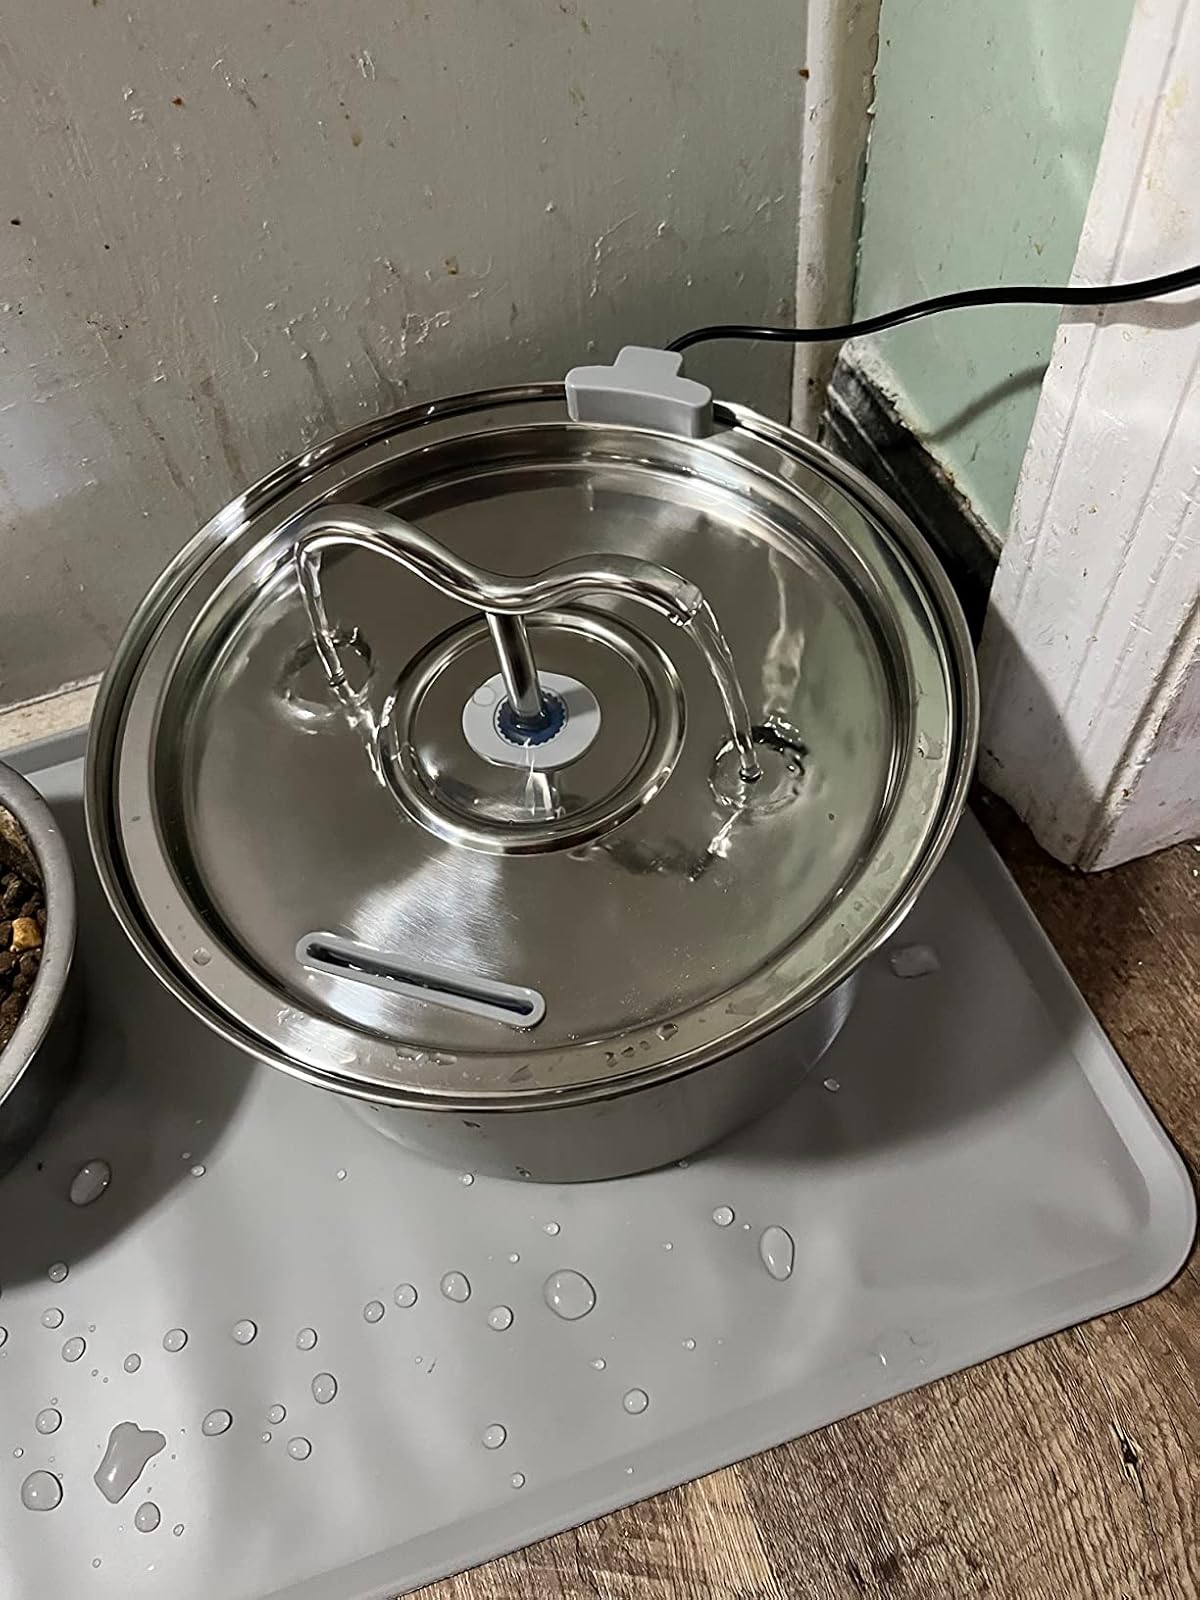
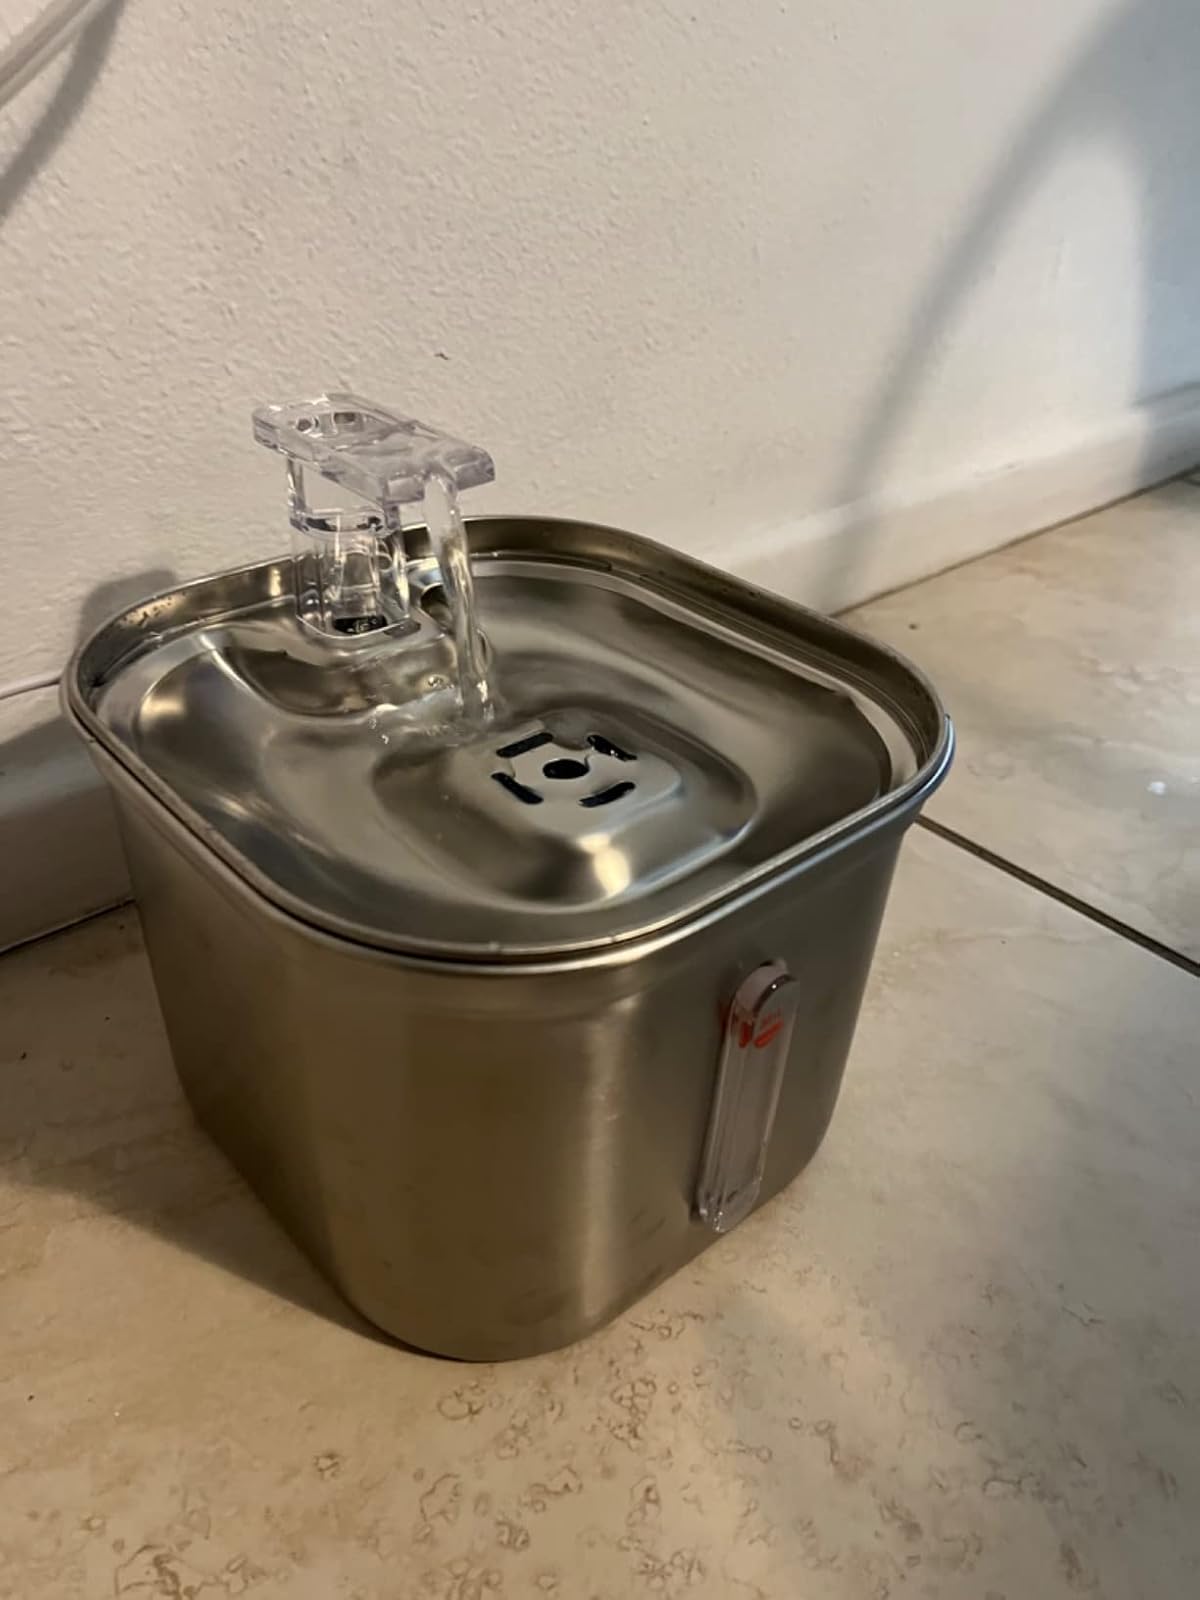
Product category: items_bowl
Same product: no